Fleetwood

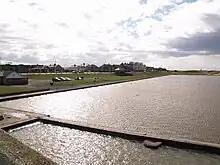
Model Yacht Pond, one of Europe's largest, built in 1932

Fleetwood's parish church, St Peter's, designed by Decimus Burton in 1841, stands at the corner of Lord Street and North Albert Street. It formerly had a spire, but this was demolished in 1904. St Mary's, the town's main Roman Catholic church, stands nearby. Built in 1867, it was designed by E. W. Pugin. A more modern church of interest is the copper-roofed St Nicholas, on Poulton Road, designed by Laurence King and completed in 1962.